Alt-Regensberg Castle

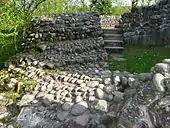
remains of the circular wall

To the northwest the entrance to the castle was situated, but the reconstruction of the circulary walls erroneously assumed that the entrance originally was built slightly south. Just behind the walled entrance, the foundations of the kennel were set being a second and internal access to the castle's interior. It was built around the mid-13th century. In the eastern part of the wall the foundations are strikingly deep and visibly strengthened at the corners because this was part of the earliest water supply. The cistern was about six deep and was abandoned at the time when the kennel was built. There is a good case to believe that a meter deep hole initially remained open, perhaps designed as a pitfall in case of an attack. In the early days, the castle was surrounded by a palisade. Only at the end of the 12th century a circular wall was built which rested on a wide foundation. It was repeatedly repaired over time, increased and reinforced where it had to bear the 14th-century palace walls.